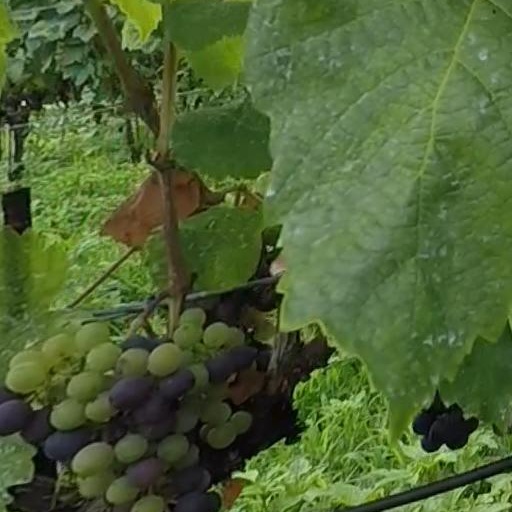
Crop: grape